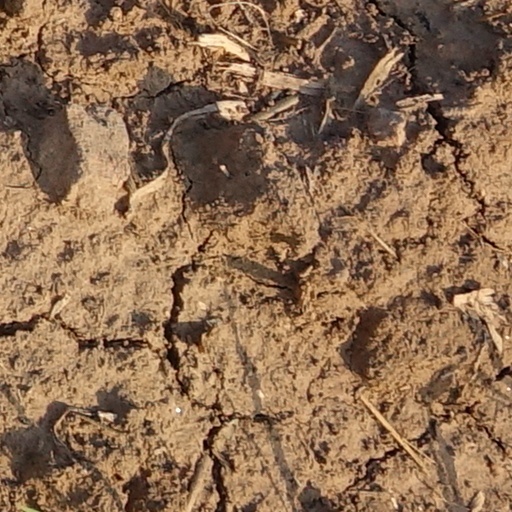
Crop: wheat